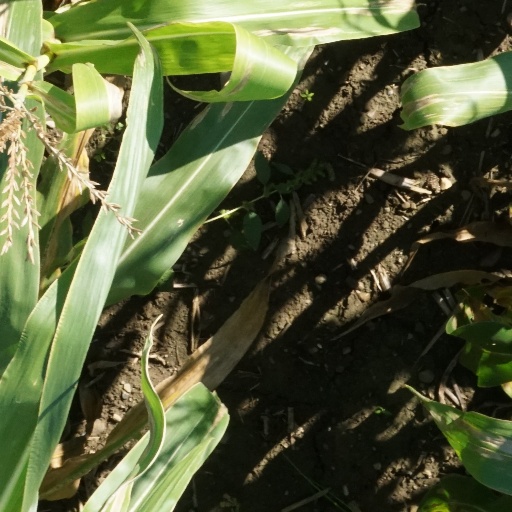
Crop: maize; corn